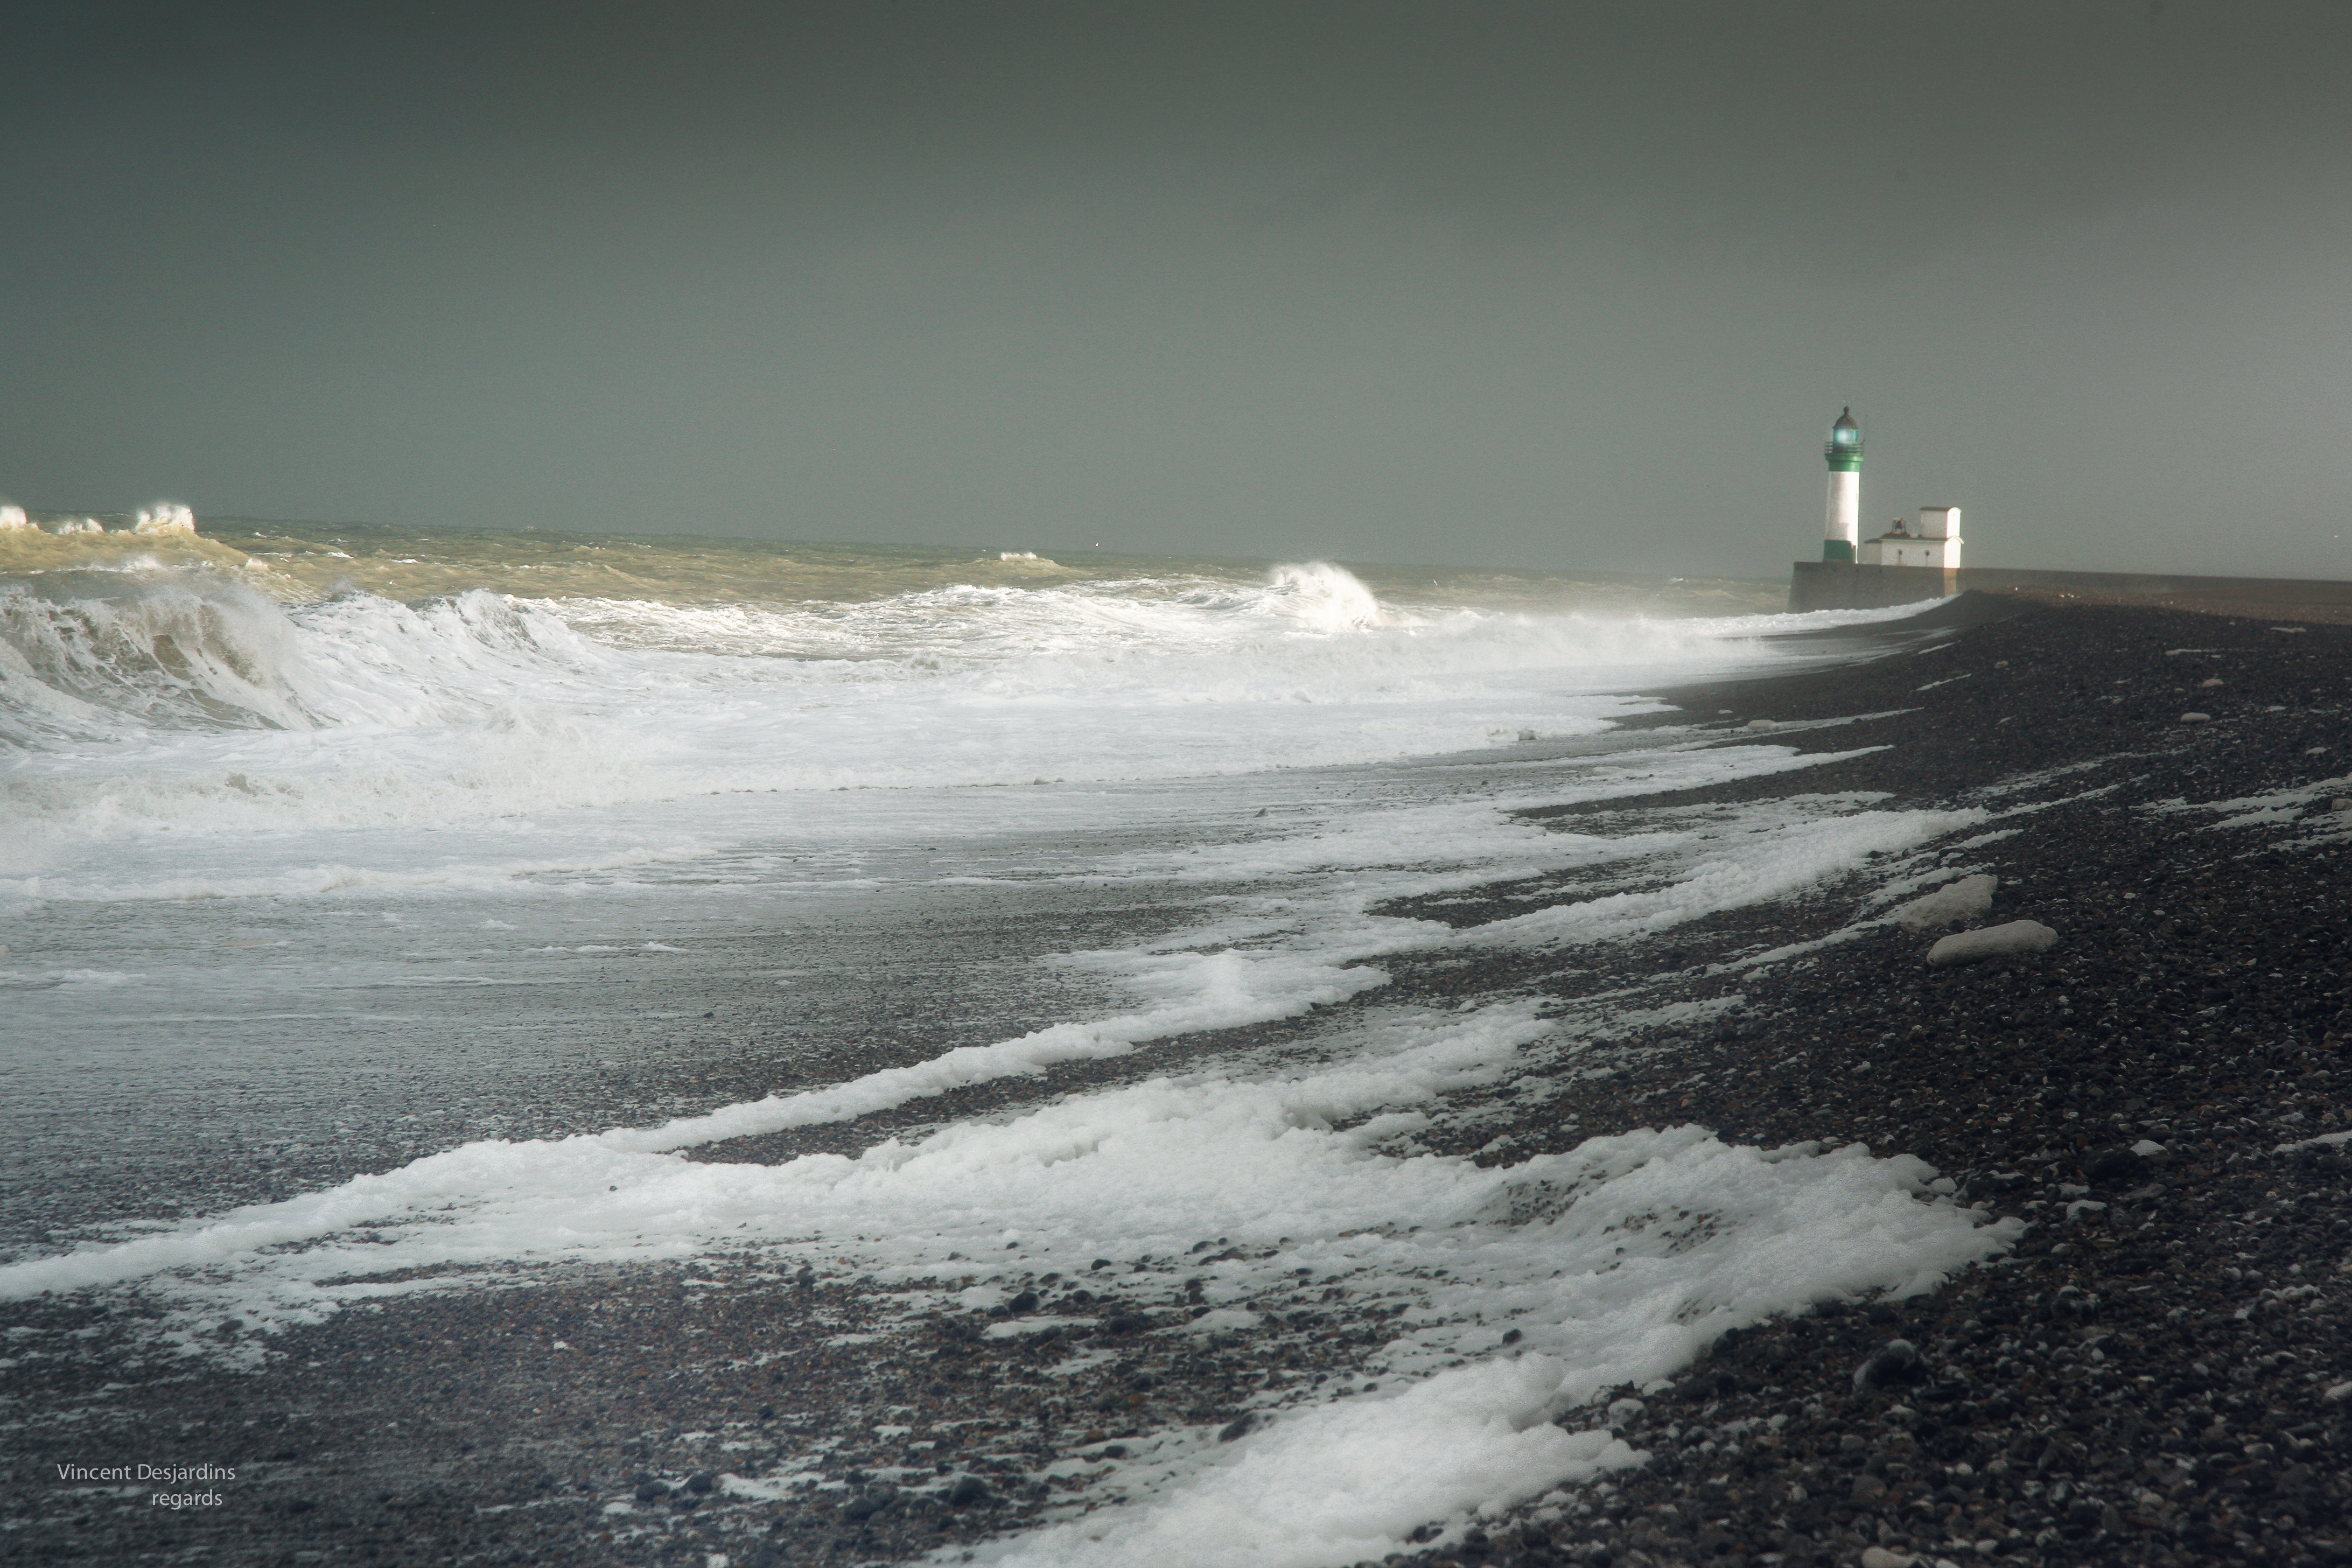
sea, coast, ocean, horizon, snow, lighthouse, shore, wave, wind, pier, france, vehicle, tower, weather, arctic, zee, mer, francia, mar, mare, meer, normandy, phare, cume, frankrijk, frankreich, normandie, vague, canon5d, rivage, morze, therebeastormabrewin, canonef24105mmf4lisusm, sj, hautenormandie, franca, leuchtturm, frankrike, meri, englishchannel, farraige, seinemaritime, manche, havet, havs, francie, fransa, francja, galet, jet e, letr port, atmospheric phenomenon, wind wave